Rock the Bells

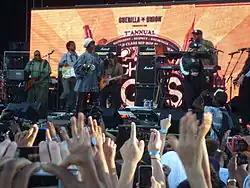
Lauryn Hill at Rock the Bells (2010)

Rock the Bells is an annual hip-hop festival that originally took place in Southern California only, but has since toured throughout the world. The concert features a line-up of high-profile alternative hip-hop artists, often headlined by a more mainstream artist. The first festival was held in 2004, featuring a re-united Wu-Tang Clan, who performed four months before Ol' Dirty Bastard's death. That festival is covered in depth by a 2006 documentary film also called "Rock the Bells".